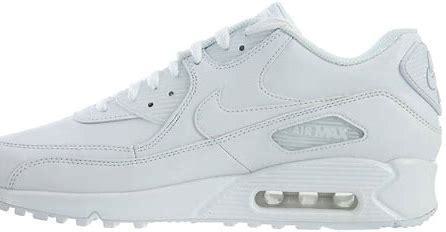
Brand: Nike
Model: Air Max 90 Leather